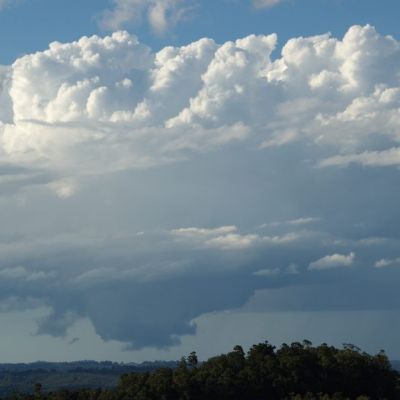
Cloud type: Cumulus (Cu)